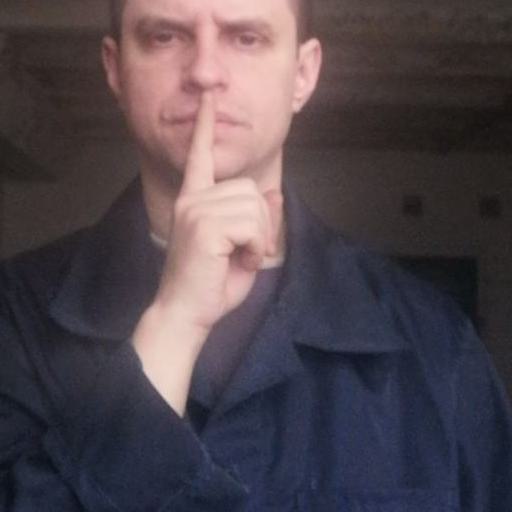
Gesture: mute